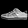
Label: Sneaker